Chrism

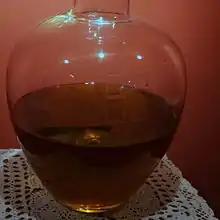
Glass vessel etched with the letters SC for "sanctum chrisma" containing chrism for the Roman Catholic Church

Chrism, also called "myrrh", myron, "holy anointing oil", and consecrated oil, is a consecrated oil used in the Catholic, Eastern Orthodox, Oriental Orthodox, Assyrian, Nordic Lutheran, Anglican, and Old Catholic churches in the administration of certain sacraments and ecclesiastical functions.